Lorraine

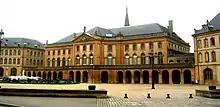
Opéra-Théâtre de Metz

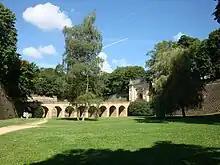
Fortifications in Longwy, inscribed on the World Heritage list by UNESCO as part of the Fortifications of Vauban

Most of Lorraine has a clear French identity, with the exception of the northeastern part of the region, today known as Moselle, which historically has had a German-speaking population.